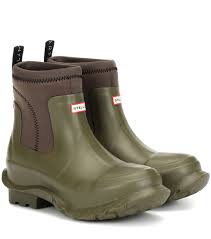
Waste category: shoes